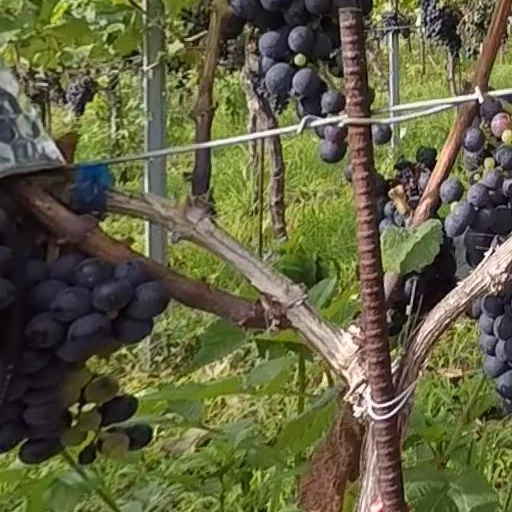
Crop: grape